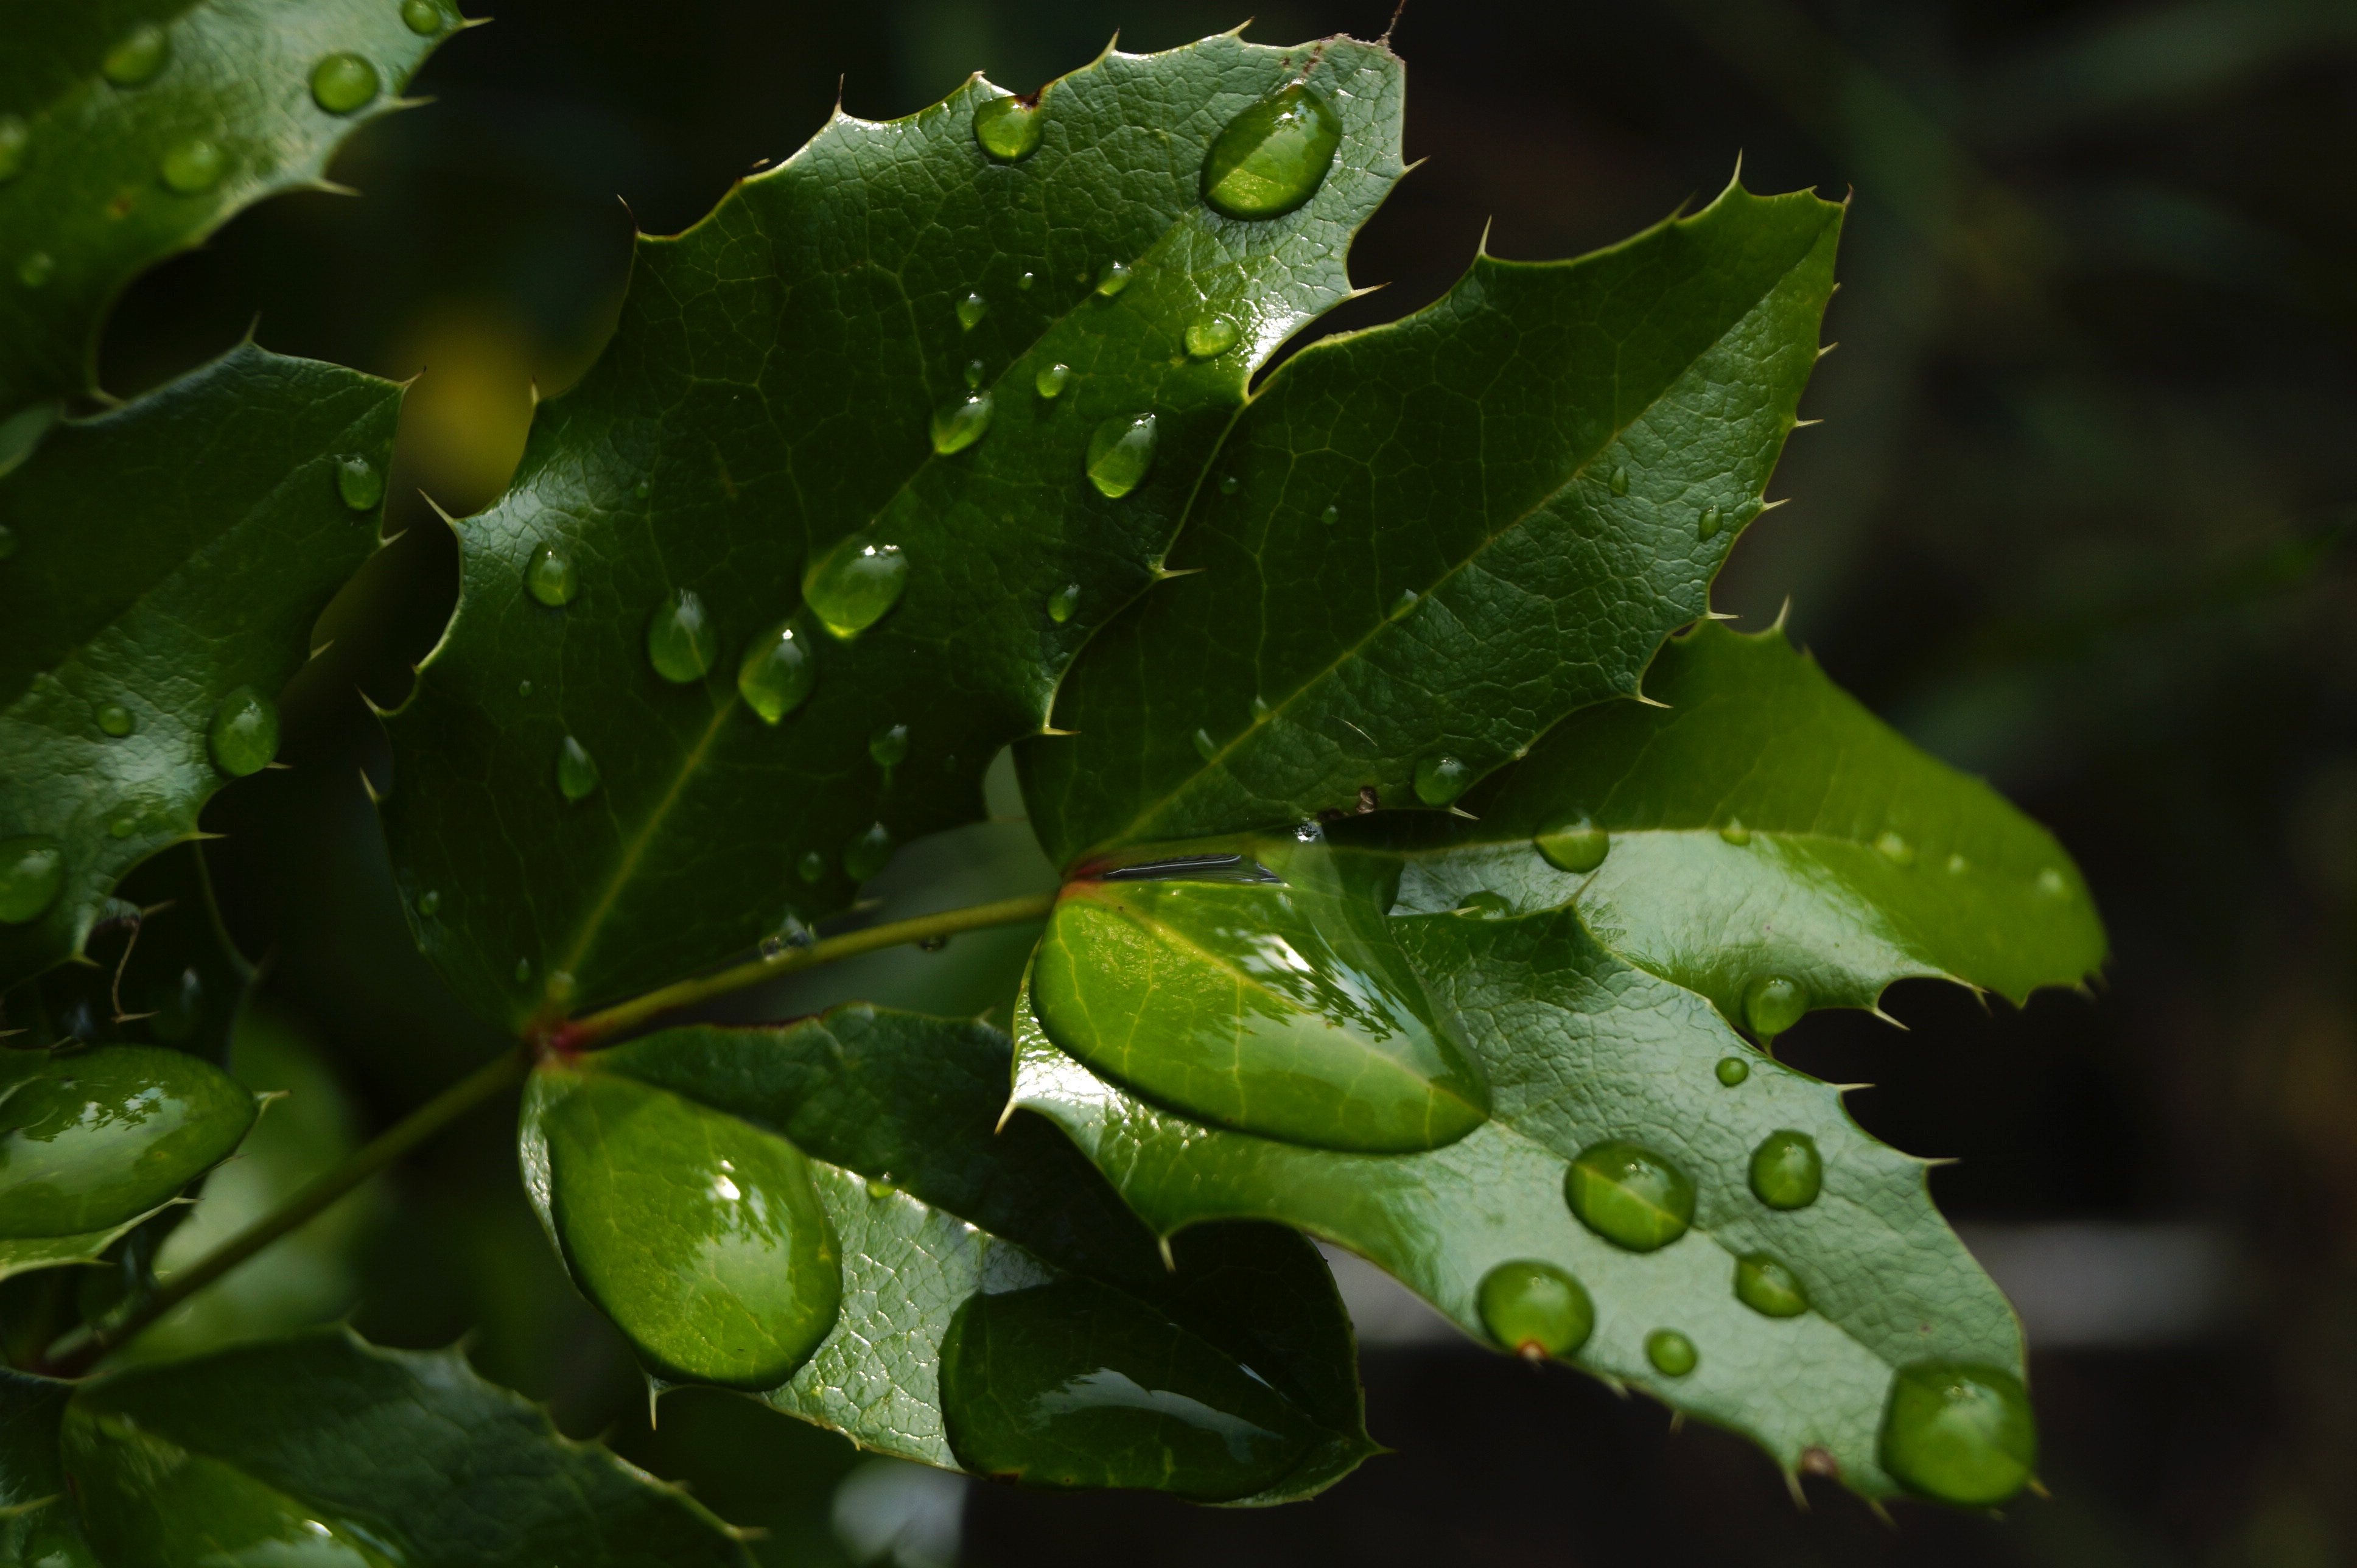
tree, nature, branch, plant, leaf, flower, raindrop, bush, foliage, green, produce, botany, flora, leaves, shrub, just add water, macro photography, flowering plant, water droplets, maidenhair tree, after the rain, plant stem, woody plant, land plant